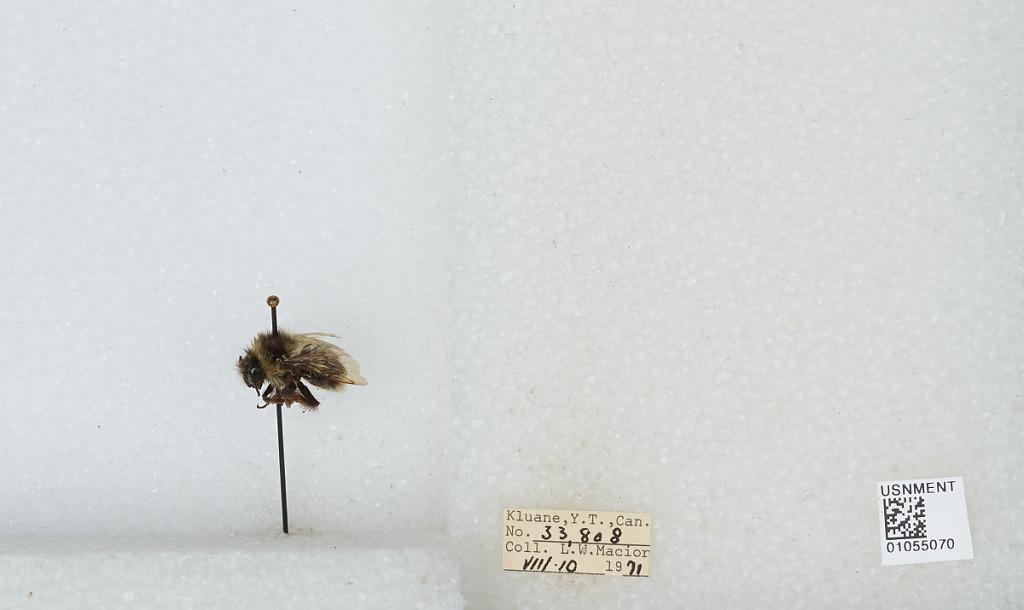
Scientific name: Bombus bifarius nearcticus
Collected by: L. Macior
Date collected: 1971-8-10
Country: Canada
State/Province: Yukon Territory
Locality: Kluane
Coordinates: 60.75, -139.5